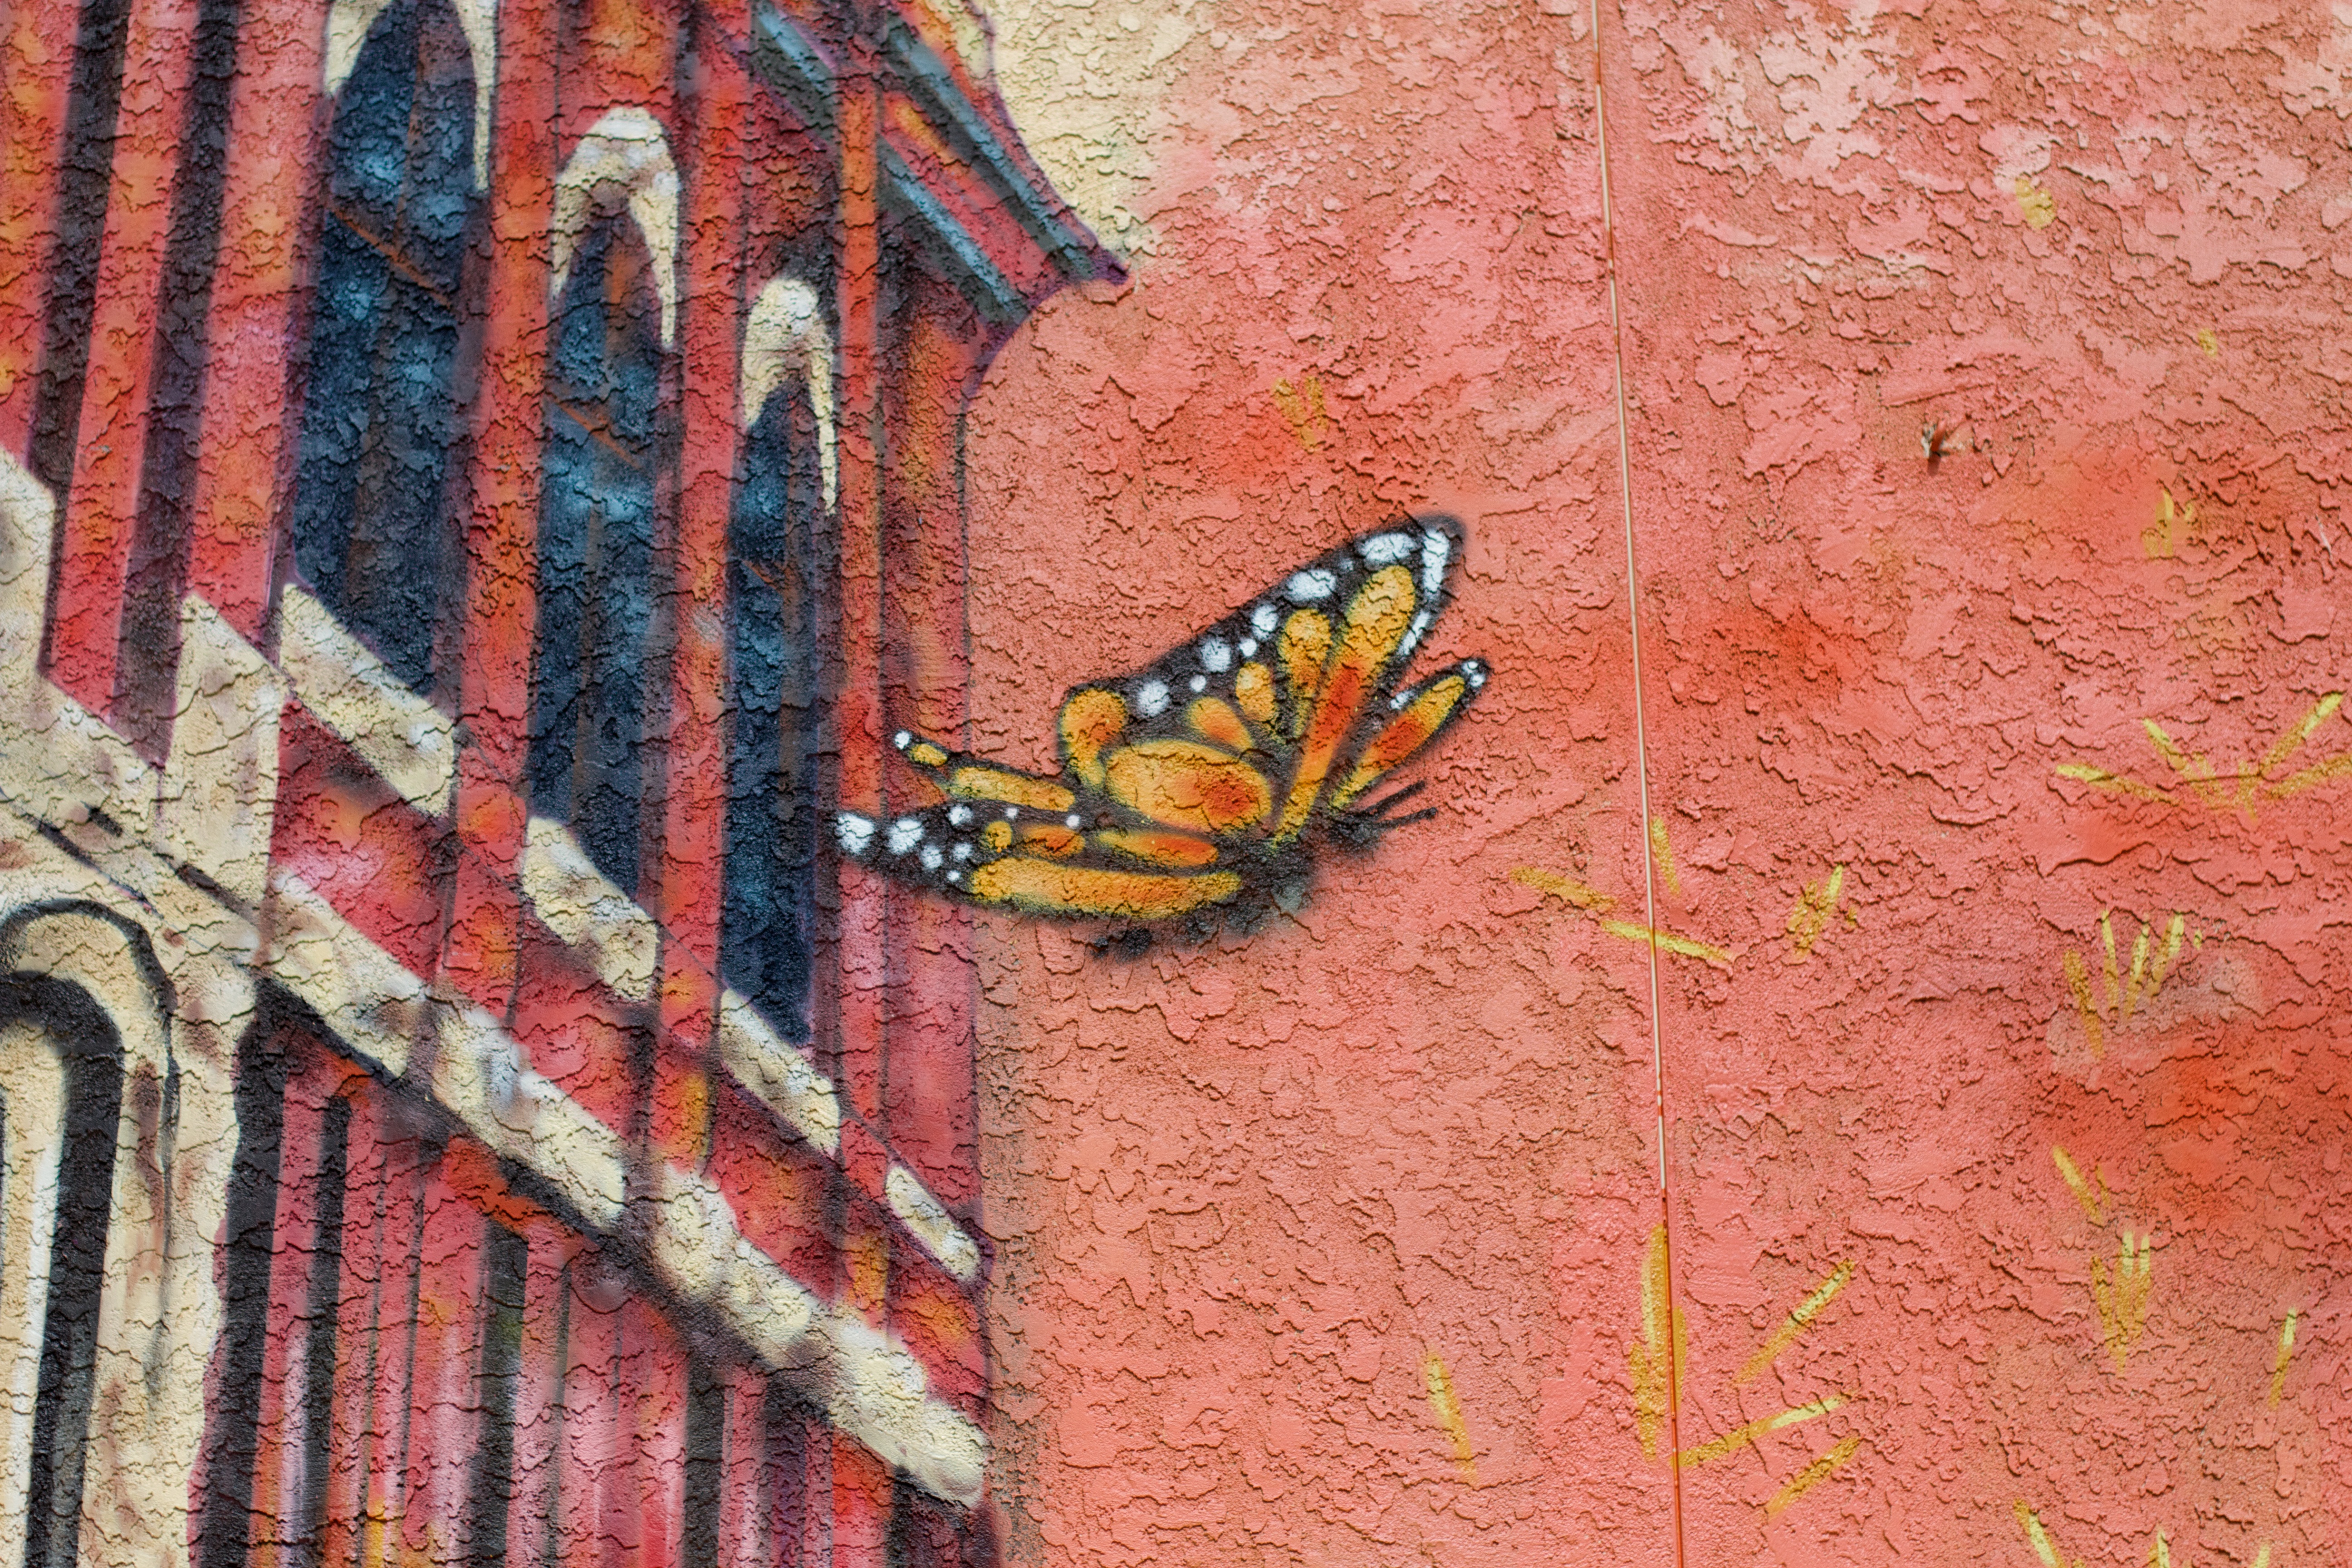
wall, pattern, red, color, insect, butterfly, art, moths and butterflies